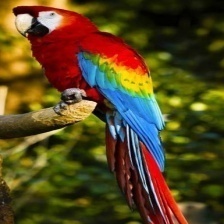
Species: SCARLET MACAW
Scientific name: ARA MACAO
ImageNet parent category: macaw